Jessica McDonald

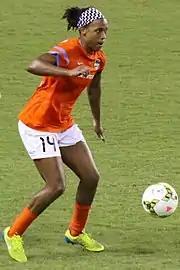
McDonald playing for Houston Dash in 2015

On January 16, 2015, McDonald was traded by the Thorns to the Houston Dash for the 13th pick in the 2015 NWSL College Draft and a second round selection in the 2016 NWSL College Draft. McDonald led the Dash's inaugural season in goals with seven during the 2016 season. She scored the game-winning goal during the team's 1–0 win over her former team the Portland Thorns in May. The Dash finished in fifth place during the regular season with a record.